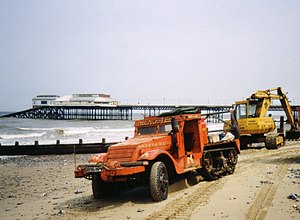
Halvbæltekøretøj / Civil anvendelse
Et halvbæltekøretøj er et civilt eller militært køretøj, som har almindelige gummihjul foran til styring og bælter bagved til fremdrift og til at bære hovedparten af vægten. Formålet med denne kombination er at skabe et køretøj, som har bæltekøretøjets evne til at køre i terræn og samtidig kan styres som en almindelig bil. Det er ikke svært for en, som kan køre en bil at køre et halvbæltekøretøj, hvilket er en stor fordel i forhold til rene bæltekøretøjer.